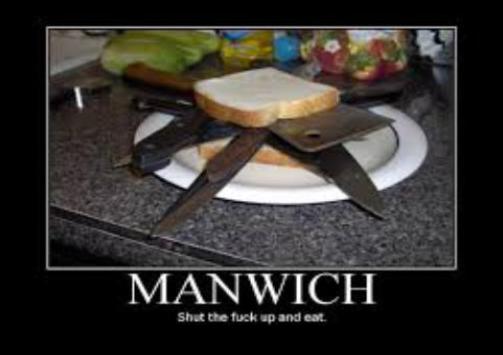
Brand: manwich
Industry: Food